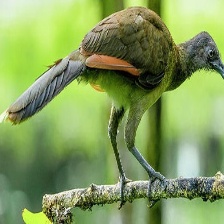
Species: GREY HEADED CHACHALACA
Scientific name: ORTALIS CINEREICEPS